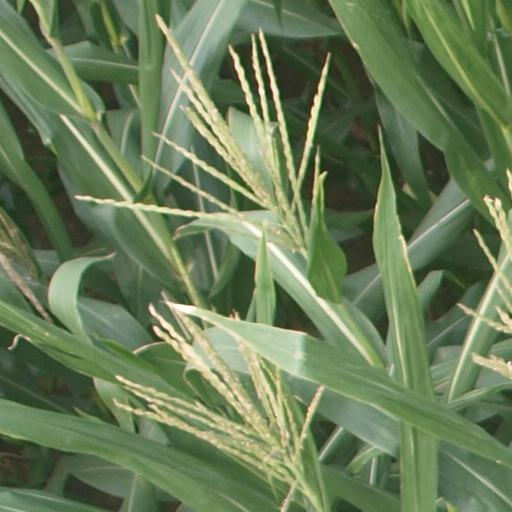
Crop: maize; corn